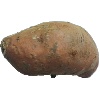
Label: potato_sweet